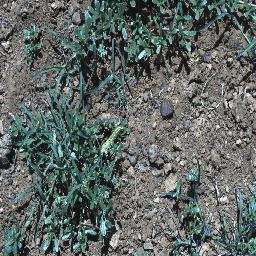
Label: negative